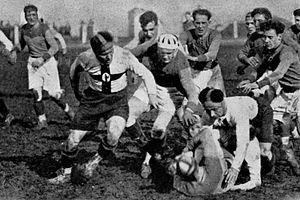
Le match entre Ambrosiana de Milan et Groupe Sportif Michelin de Turin lors du 1ér championnat nationale d'Italie de rugby à XV Italiano: Una fase di Ambrosiana - GS Michelin nel primo campionato nazionale italiano di rugby a 15
Le Championnat d'Italie de rugby à XV 1928-1929 est le 1ᵉʳ championnat en Italie. Six équipes participent à cette première édition. Le match inaugural doit opposer le club d'Ambrosiana Milano au Michelin Torino le 12 février 1929 au Vélodrome Humbert-Ier à Turin, mais le mauvais temps entraîne le report. La finale se déroule entre l'Ambrosiana Milano et la SS Lazio et un match d'appui eut lieu à Bologne le 15 juin 1929.